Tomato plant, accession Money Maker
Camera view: vertical (180 deg); turntable rotation: 330 degrees
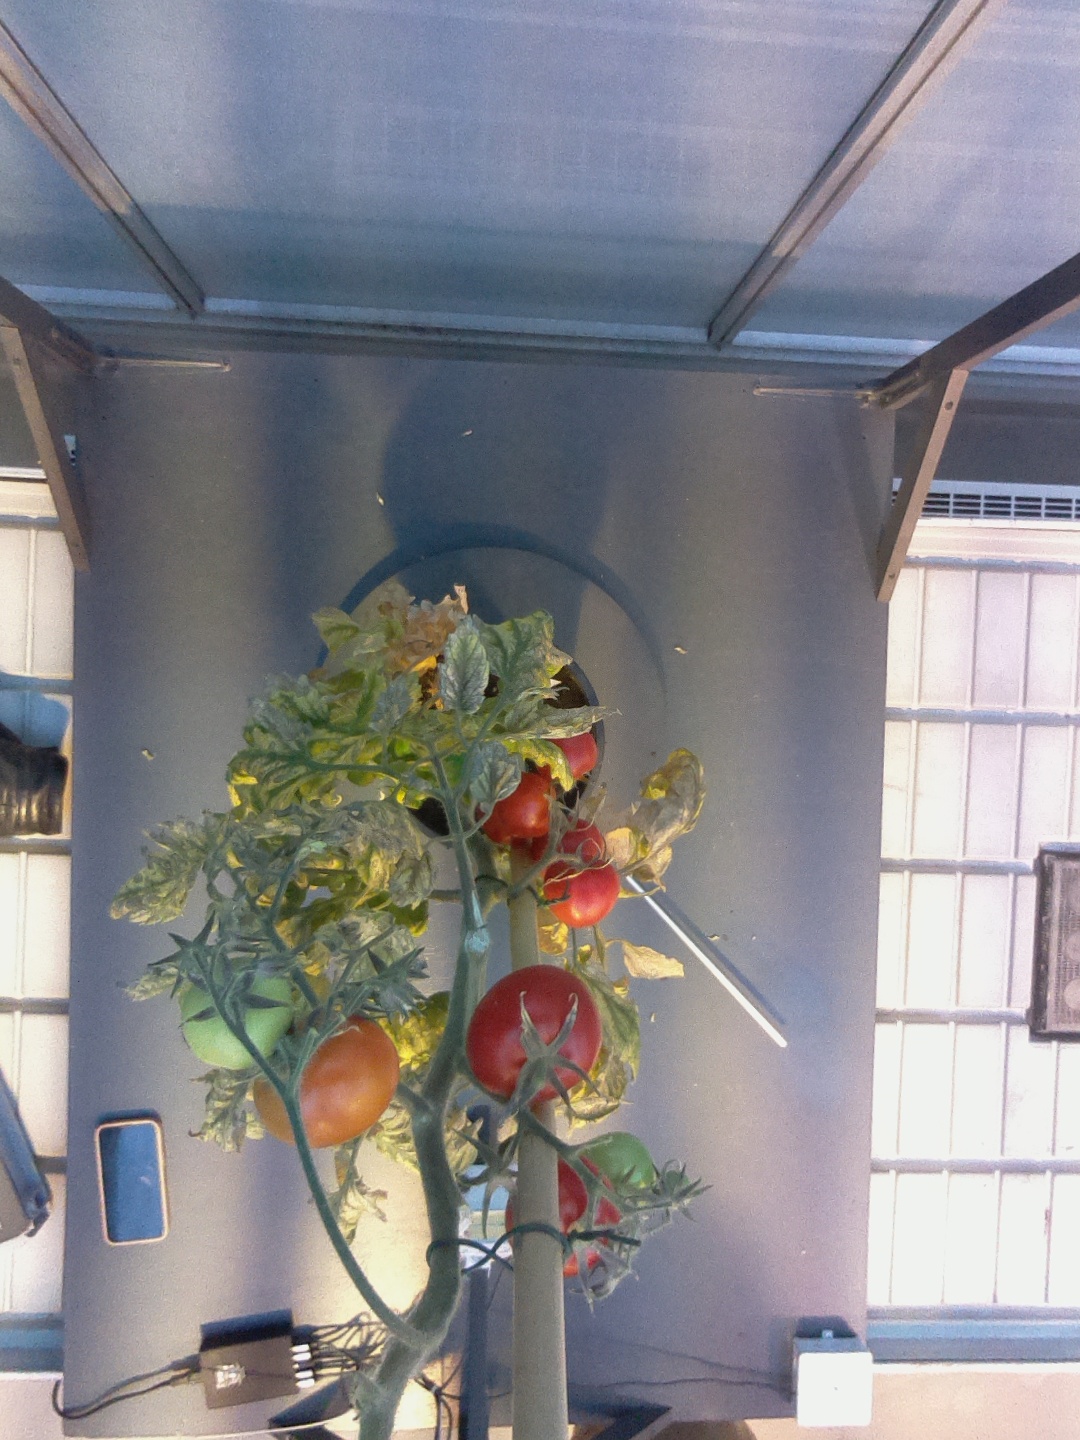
BBCH growth stage 89: 90%-100% of fruits show typical fully ripe color